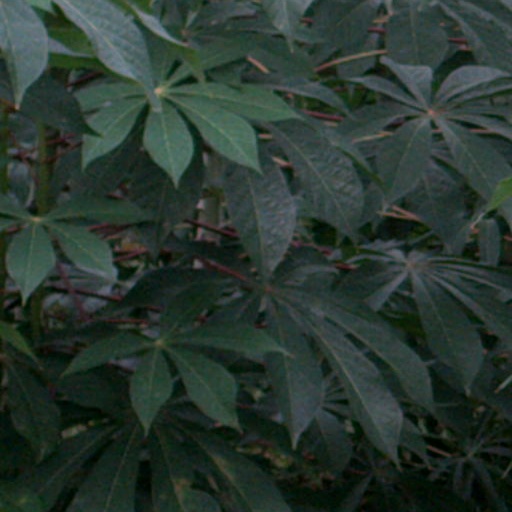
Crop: cassava